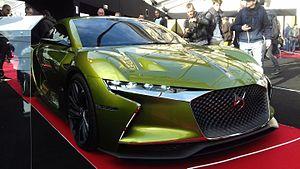
DS E-Tense au Festival automobile international 2017
L'E-Tense est un concept de coupé dévoilé par la marque DS le 26 février 2016, et présenté au public durant le Salon de Genève la même année.